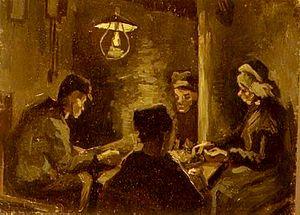
Vincent Willem van Gogh, né le 30 mars 1853 à Groot-Zundert, aux Pays-Bas, et mort le 29 juillet 1890 à Auvers-sur-Oise, en France, est un peintre et dessinateur néerlandais. Son œuvre pleine de naturalisme, inspirée par l'impressionnisme et le pointillisme, annonce le fauvisme et l'expressionnisme.
Les Mangeurs de pommes de terre est un tableau de Vincent van Gogh peint en avril 1885 à Nuenen, aux Pays-Bas.
Les jardins familiaux, ou jardins ouvriers, apparus à la fin du XIXᵉ siècle, sont des parcelles de terrain mises à la disposition des habitants par les municipalités. Ces parcelles, affectées le plus souvent à la culture potagère, furent initialement destinées à améliorer les conditions de vie des ouvriers en leur procurant un équilibre social et une autosubsistance alimentaire.